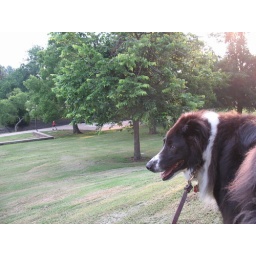
Mookie's solatary walk, Sparky home in bed scared of storms, Molly paw too sore for walk